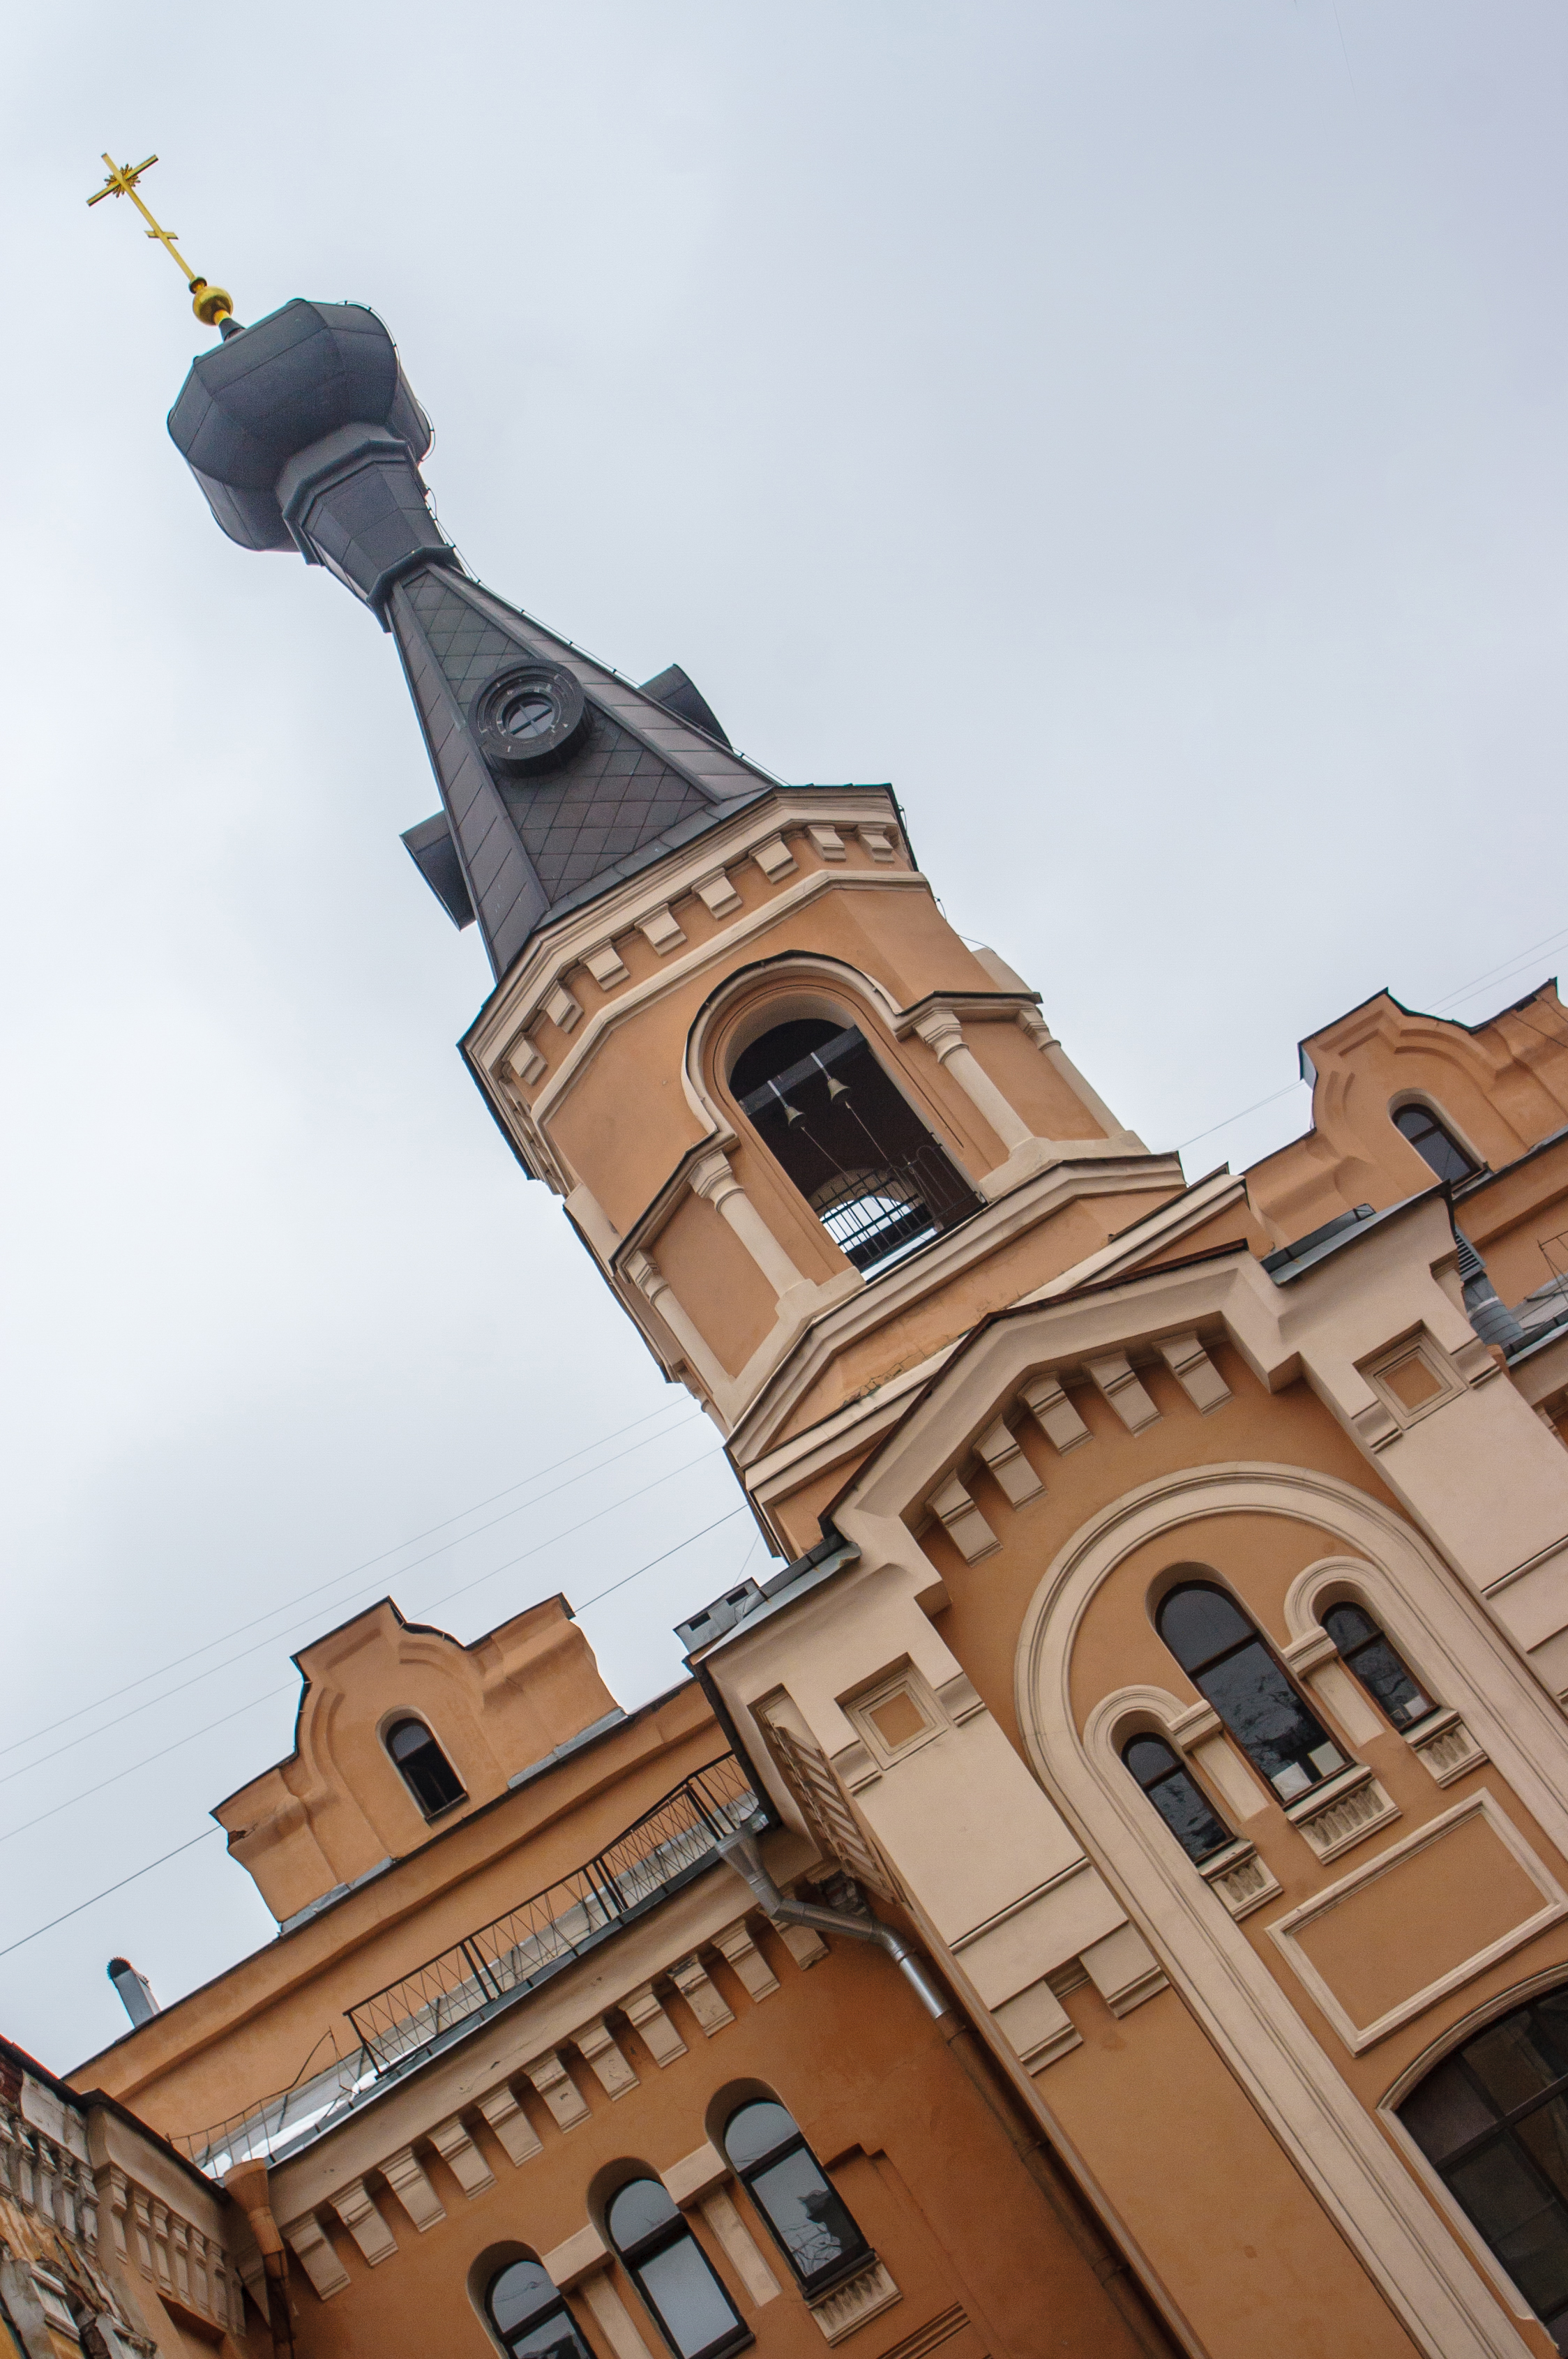
images, sky, building, window, tower, brick, brickwork, city, house, facade, steeple, turret, human settlement, roof, spire, art, finial, bell tower, arch, medieval architecture, church, tree, clock tower, place of worship, classical architecture, historic site, skyscraper, fixture, mixed use, chapel, tourism, symmetry